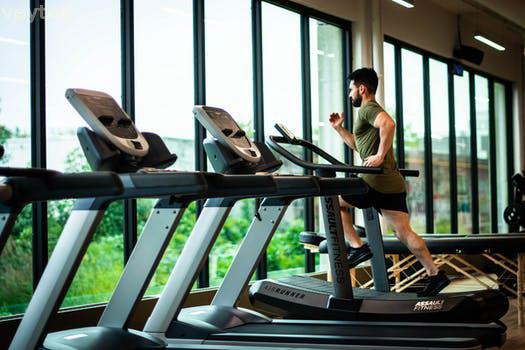
Label: Watermark